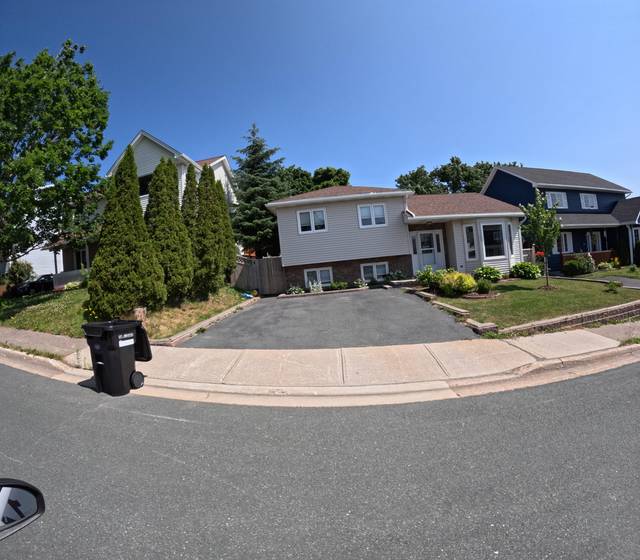
Region: Canada
Coordinates: 47.53, -52.779